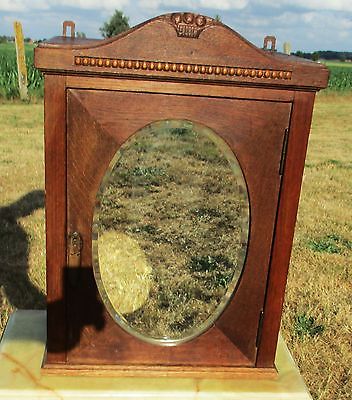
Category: cabinet